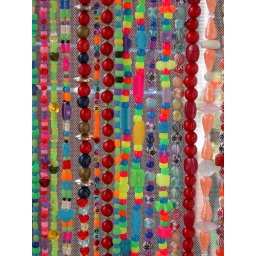
A curtain made with plastic beads by my sis!